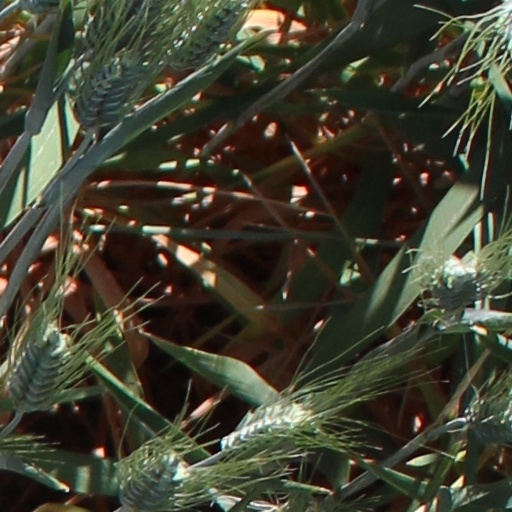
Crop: wheat